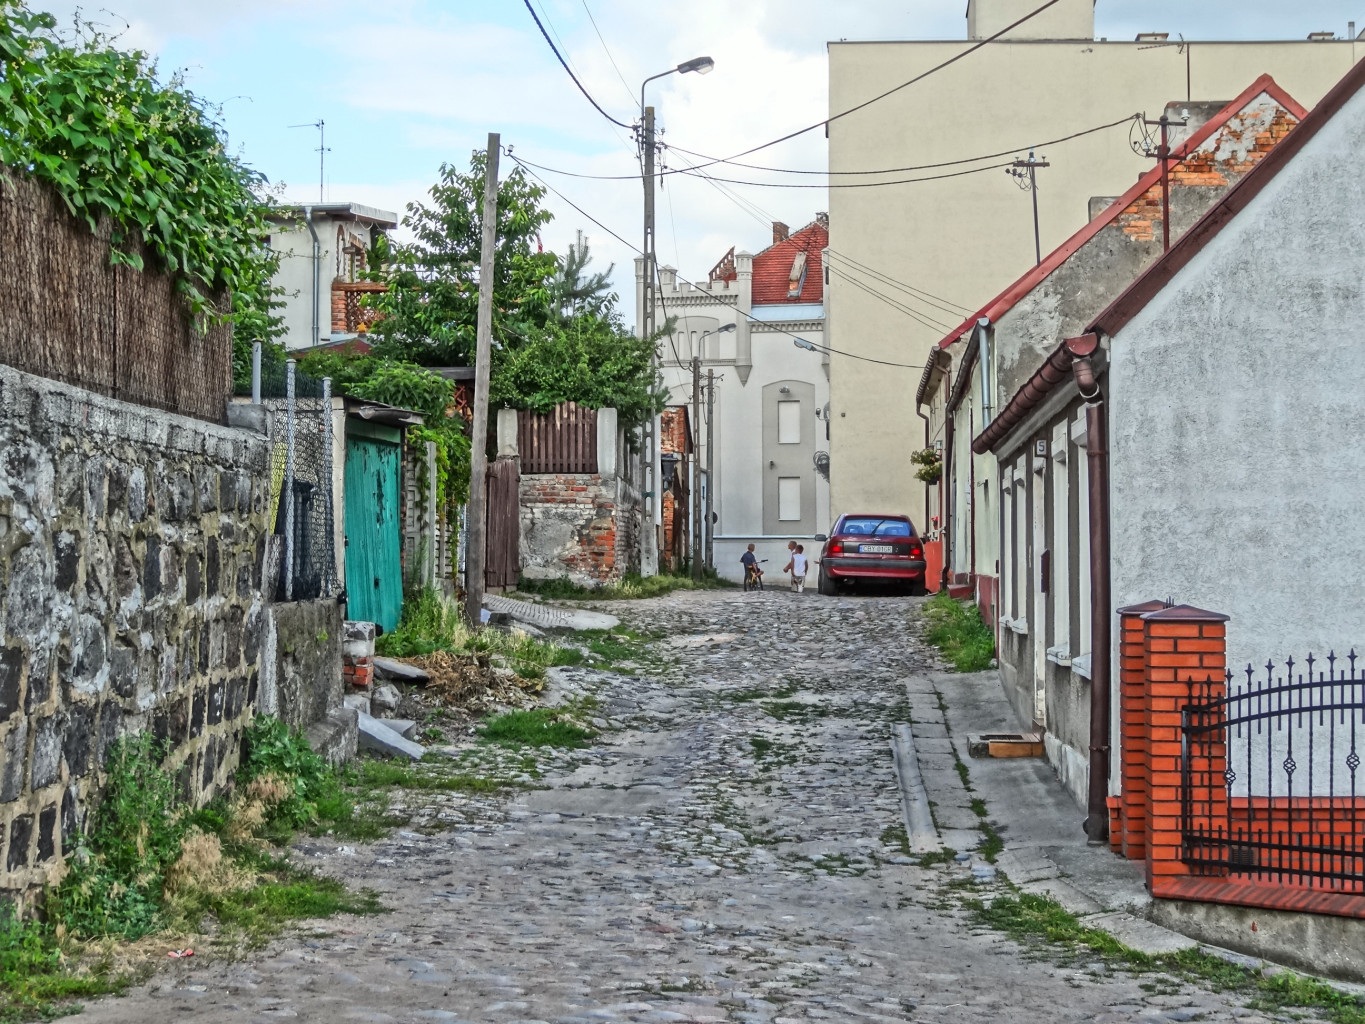
road, street, sidewalk, town, alley, city, urban, wall, village, transport, suburb, residential, lane, buildings, infrastructure, houses, neighbourhood, urban area, residential area, old fordon, human settlement